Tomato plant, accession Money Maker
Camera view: tilt-top (135 deg); turntable rotation: 150 degrees
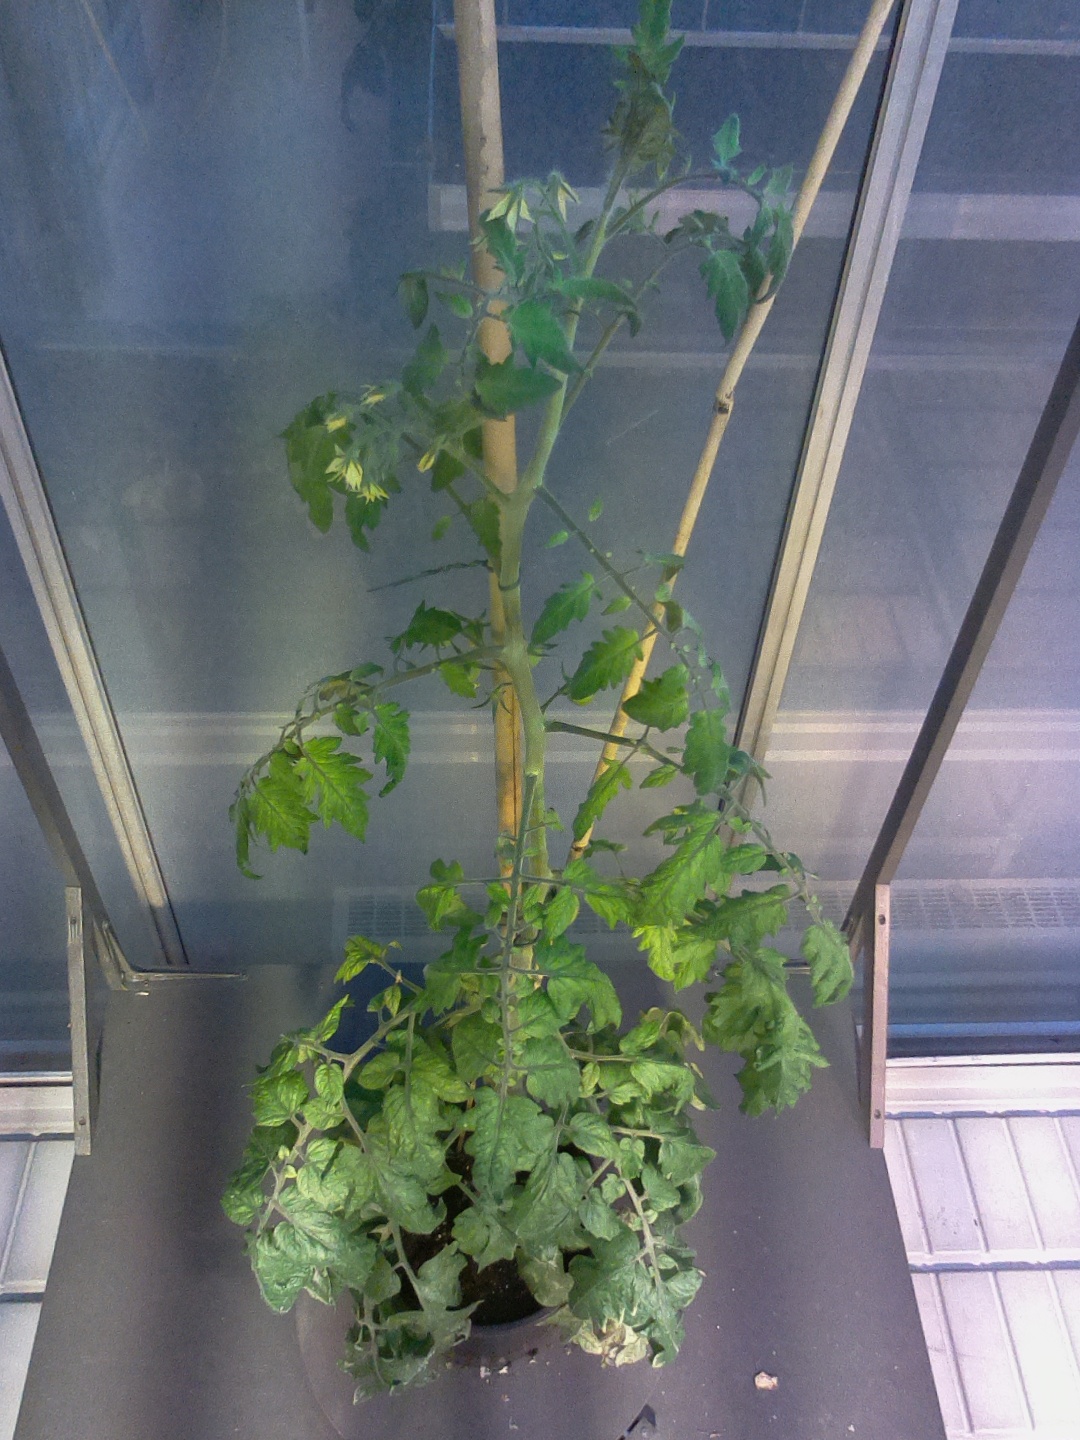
BBCH growth stage 72: 20%-30% of final fruit size